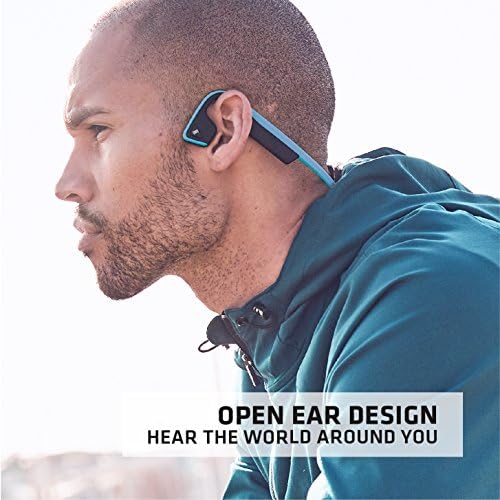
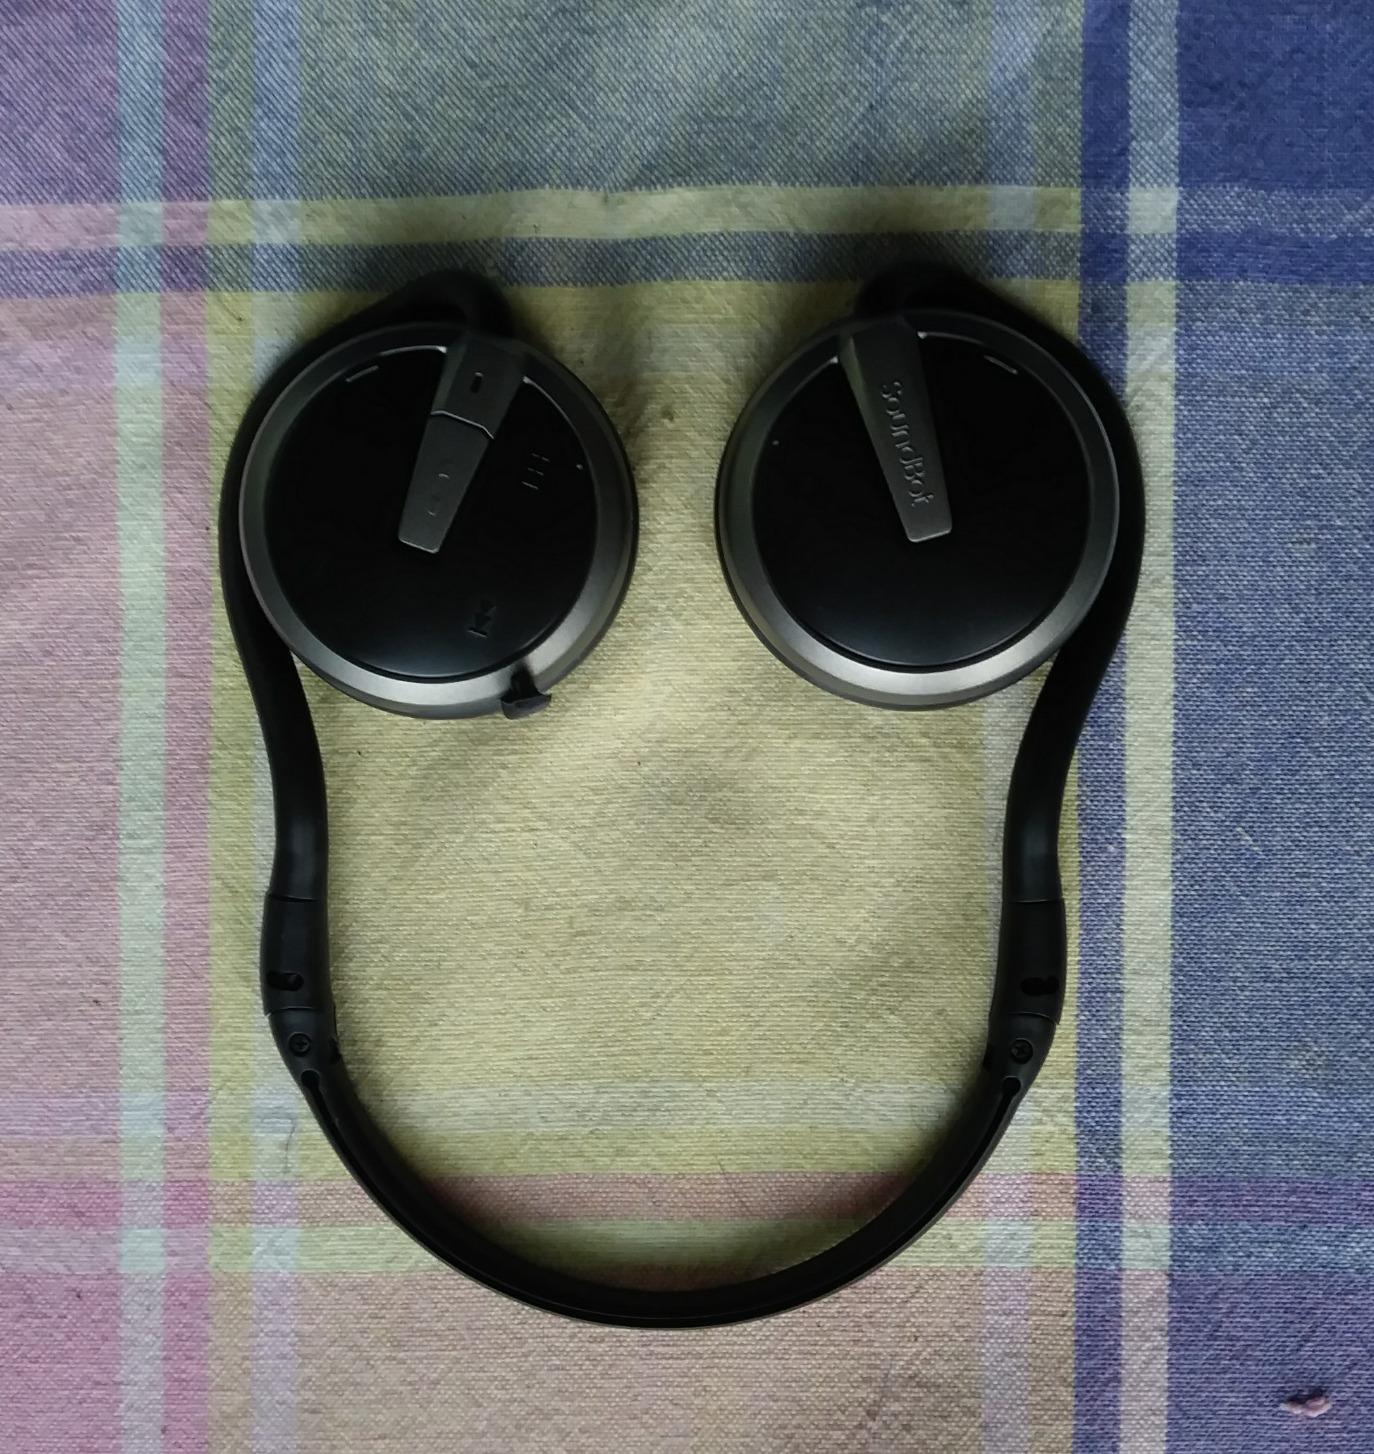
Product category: headphones
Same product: no